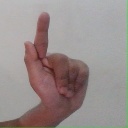
अक्षर: ळ